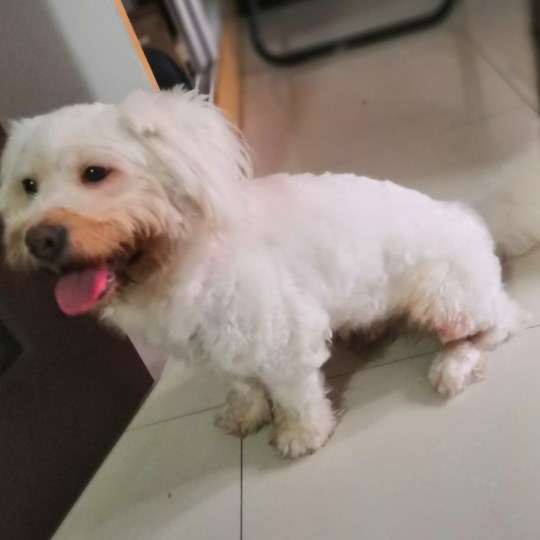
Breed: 3083-n000117-Bichon_Frise